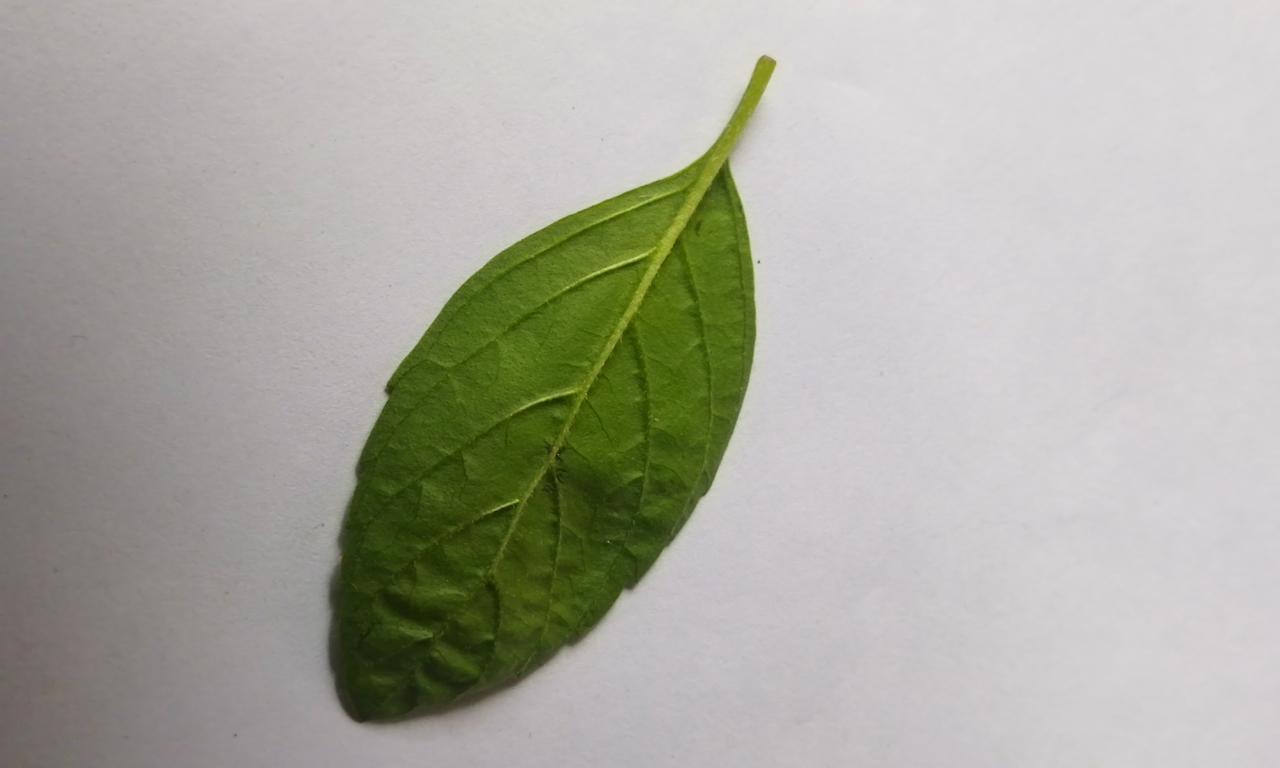
Label: Fresh